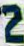
Number: 2